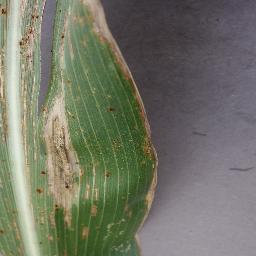
Label: Corn___Northern_Leaf_Blight